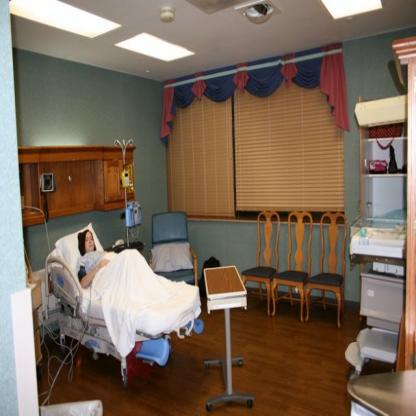
Scene: Indoor